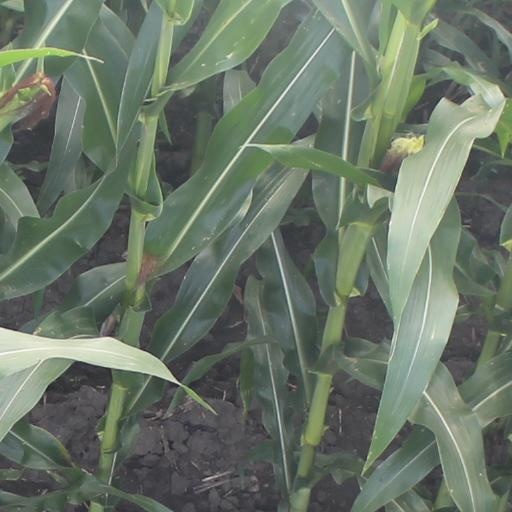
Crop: maize; corn